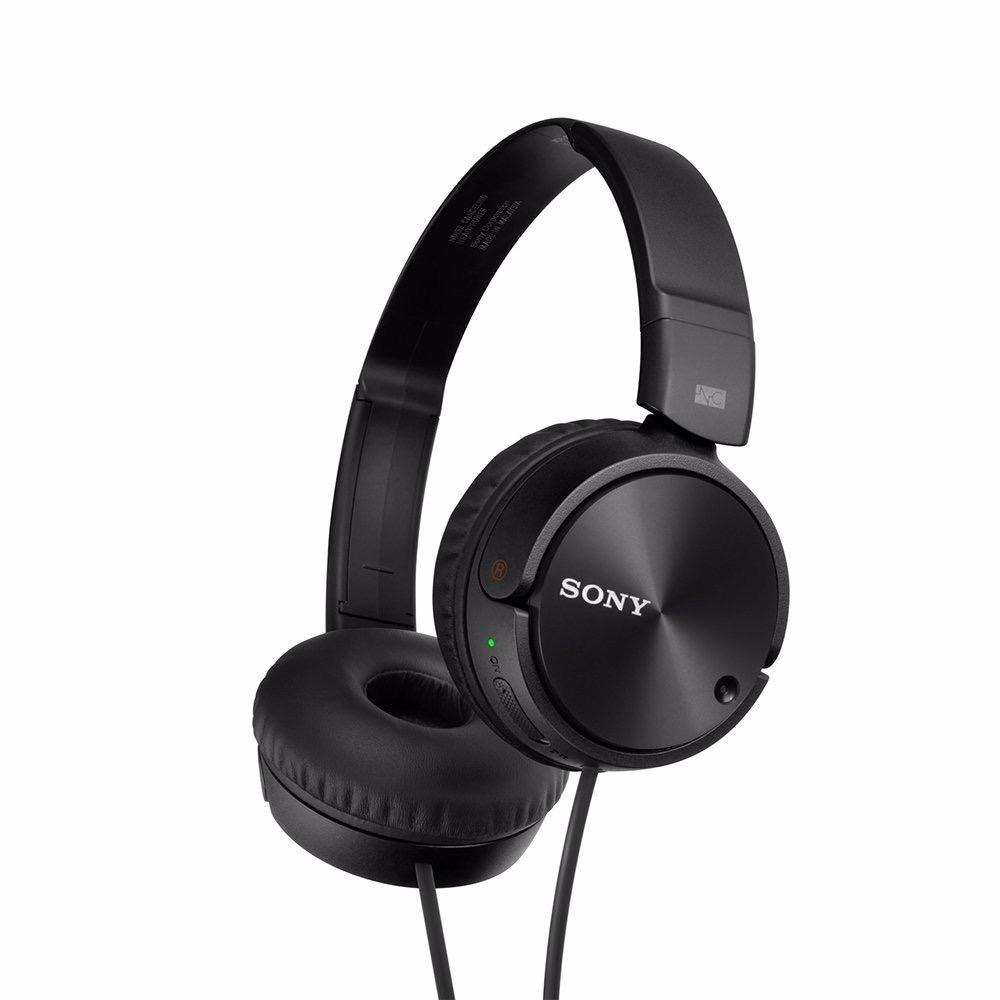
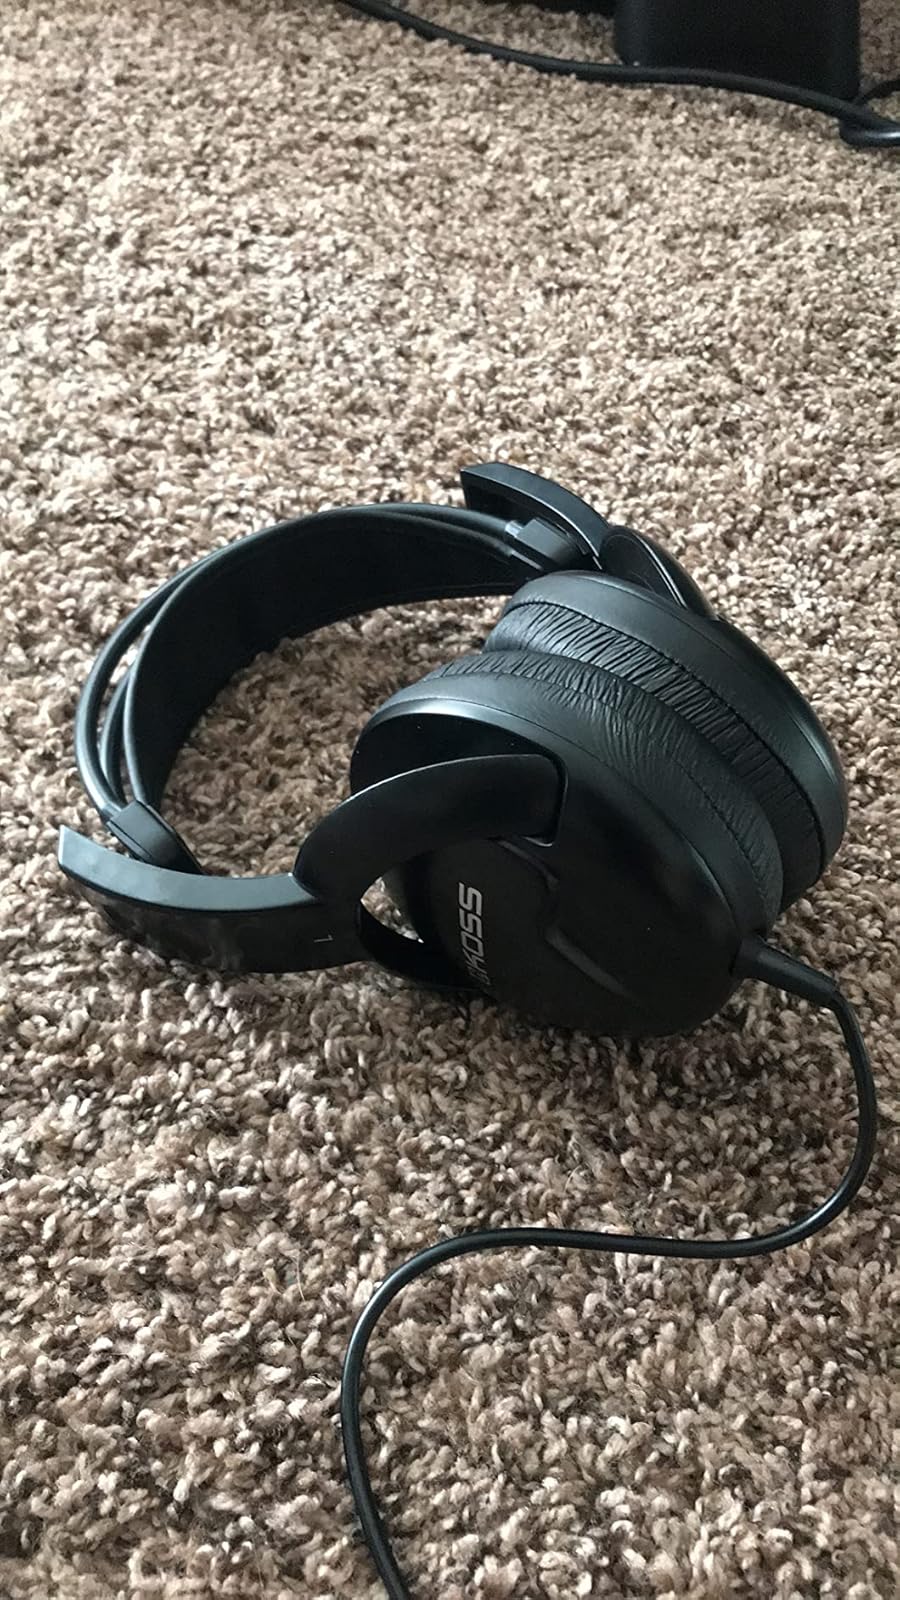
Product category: headphones
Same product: no